Il Divo

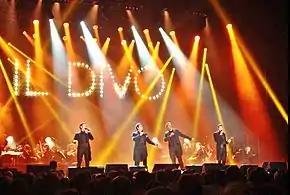
Il Divo performing at Il Divo – A Musical Affair: The Greatest Songs of Broadway

Il Divo & Orchestra in Concert World Tour was a worldwide tour of the six continents between May and September 2012. It was designed by creative director Brian Burke, who stated that "Il Divo is the perfect modern fusion of opera, theater, and concert. It is a privilege as a director to create a visual landscape inviting the audience on a theatrical journey of their music."